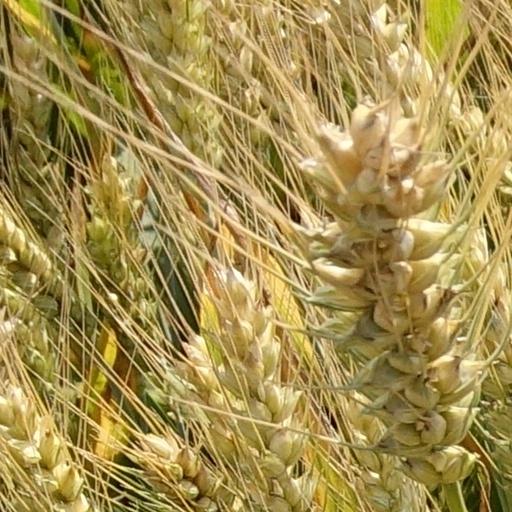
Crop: wheat